Digital billboard

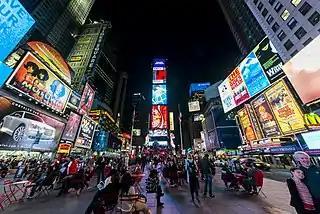
Digital billboards abound in Times Square, Manhattan.

A digital billboard is a billboard that displays digital images that are changed by a computer every few seconds. Digital billboards are primarily used for advertising, but they can also serve public service purposes. These are positioned on highly visible, heavy traffic locations such as expressways and major roadways.